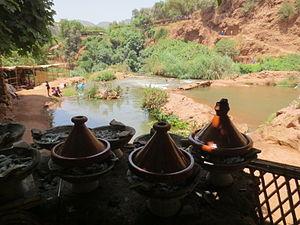
Ouzoud Falls
Les cascades d'Ouzoud sont des chutes d'eau d'environ 110 m de haut, sur trois paliers, sur un site géologique pittoresque de l'oued Ouzoud, à 1060 m d'altitude du massif de l'Atlas, entre le Moyen Atlas et le Haut Atlas, au Maroc. Ce vaste site est un important lieu touristique marocain, à 30 km d'Azilal, 120 km de Béni Mellal, et 150 km au nord-est de Marrakech.
Un tajine ou tagine ou tadjine désigne tout autant un plat de cuisson et de service, large et peu profond surmonté d'un couvercle conique en terre cuite parfois vernissé qu'une préparation culinaire cuite dans cet ustensile. Trouvant son origine dans la cuisine berbère, mais également très répandu dans la cuisine traditionnelle du Maghreb, c'est une sorte de ragoût cuit à l'étouffée qui peut être composé d'un mélange de viande, de volaille ou de poisson, de légumes ou de fruits et d'épices et d'huile d'olive. La préparation du tajine, les ingrédients et les épices utilisés diffèrent selon les régions d'Afrique du Nord.